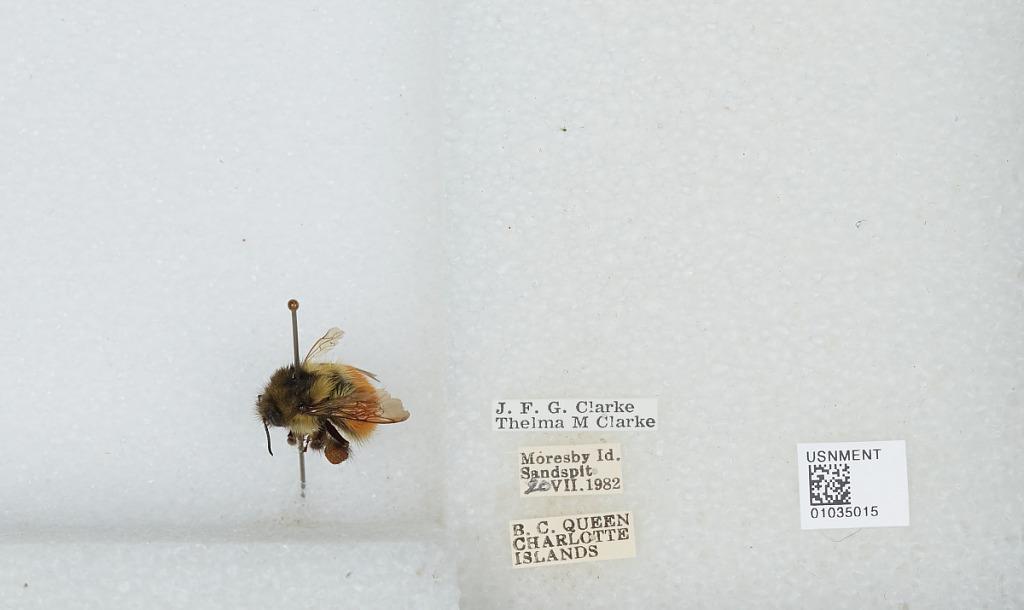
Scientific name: Bombus (Pyrobombus) melanopygus Nylander
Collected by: J. Clarke & T. Clarke
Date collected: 1982-7-20
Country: Canada
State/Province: British Columbia
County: Queen Charlotte Islands
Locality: Sandspit, Moresby Island, Queen Charlotte Islands
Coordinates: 48.6994, -123.299